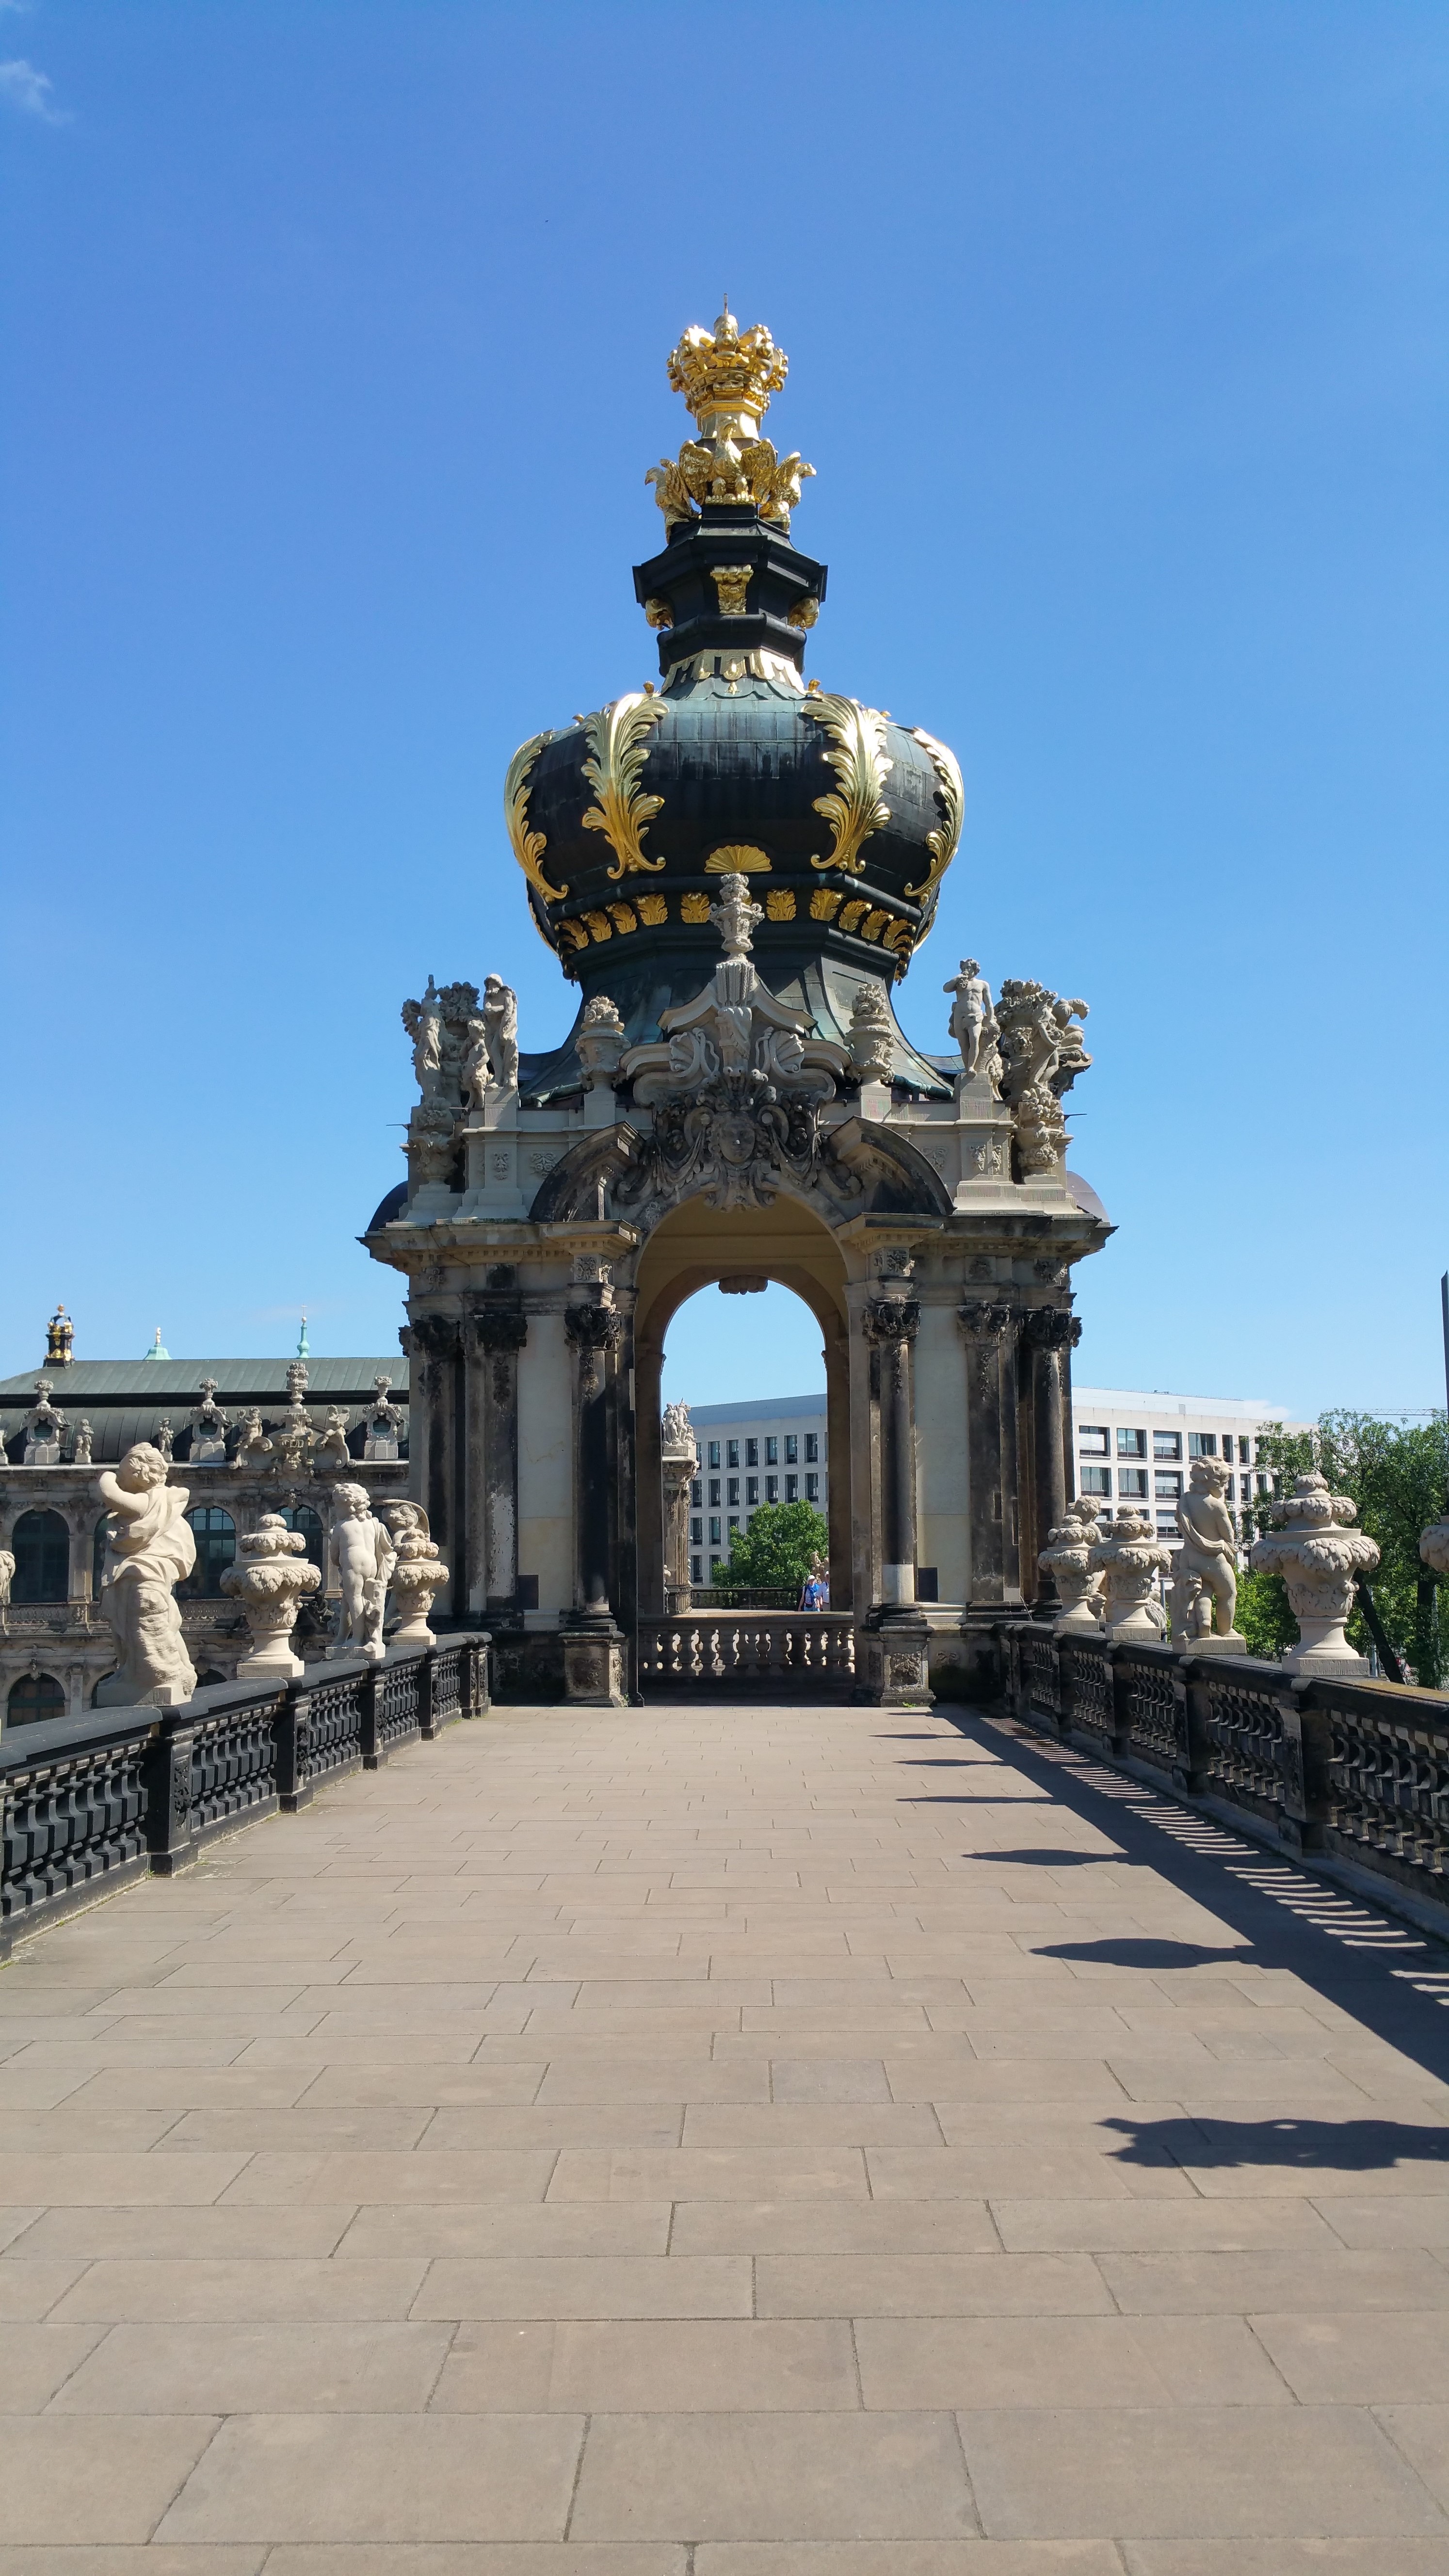
palace, monument, travel, statue, plaza, landmark, tourism, place of worship, sculpture, memorial, temple, shrine, germany, town square, dresden, zwinger, kronentor, ancient history